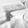
ASL letter: H